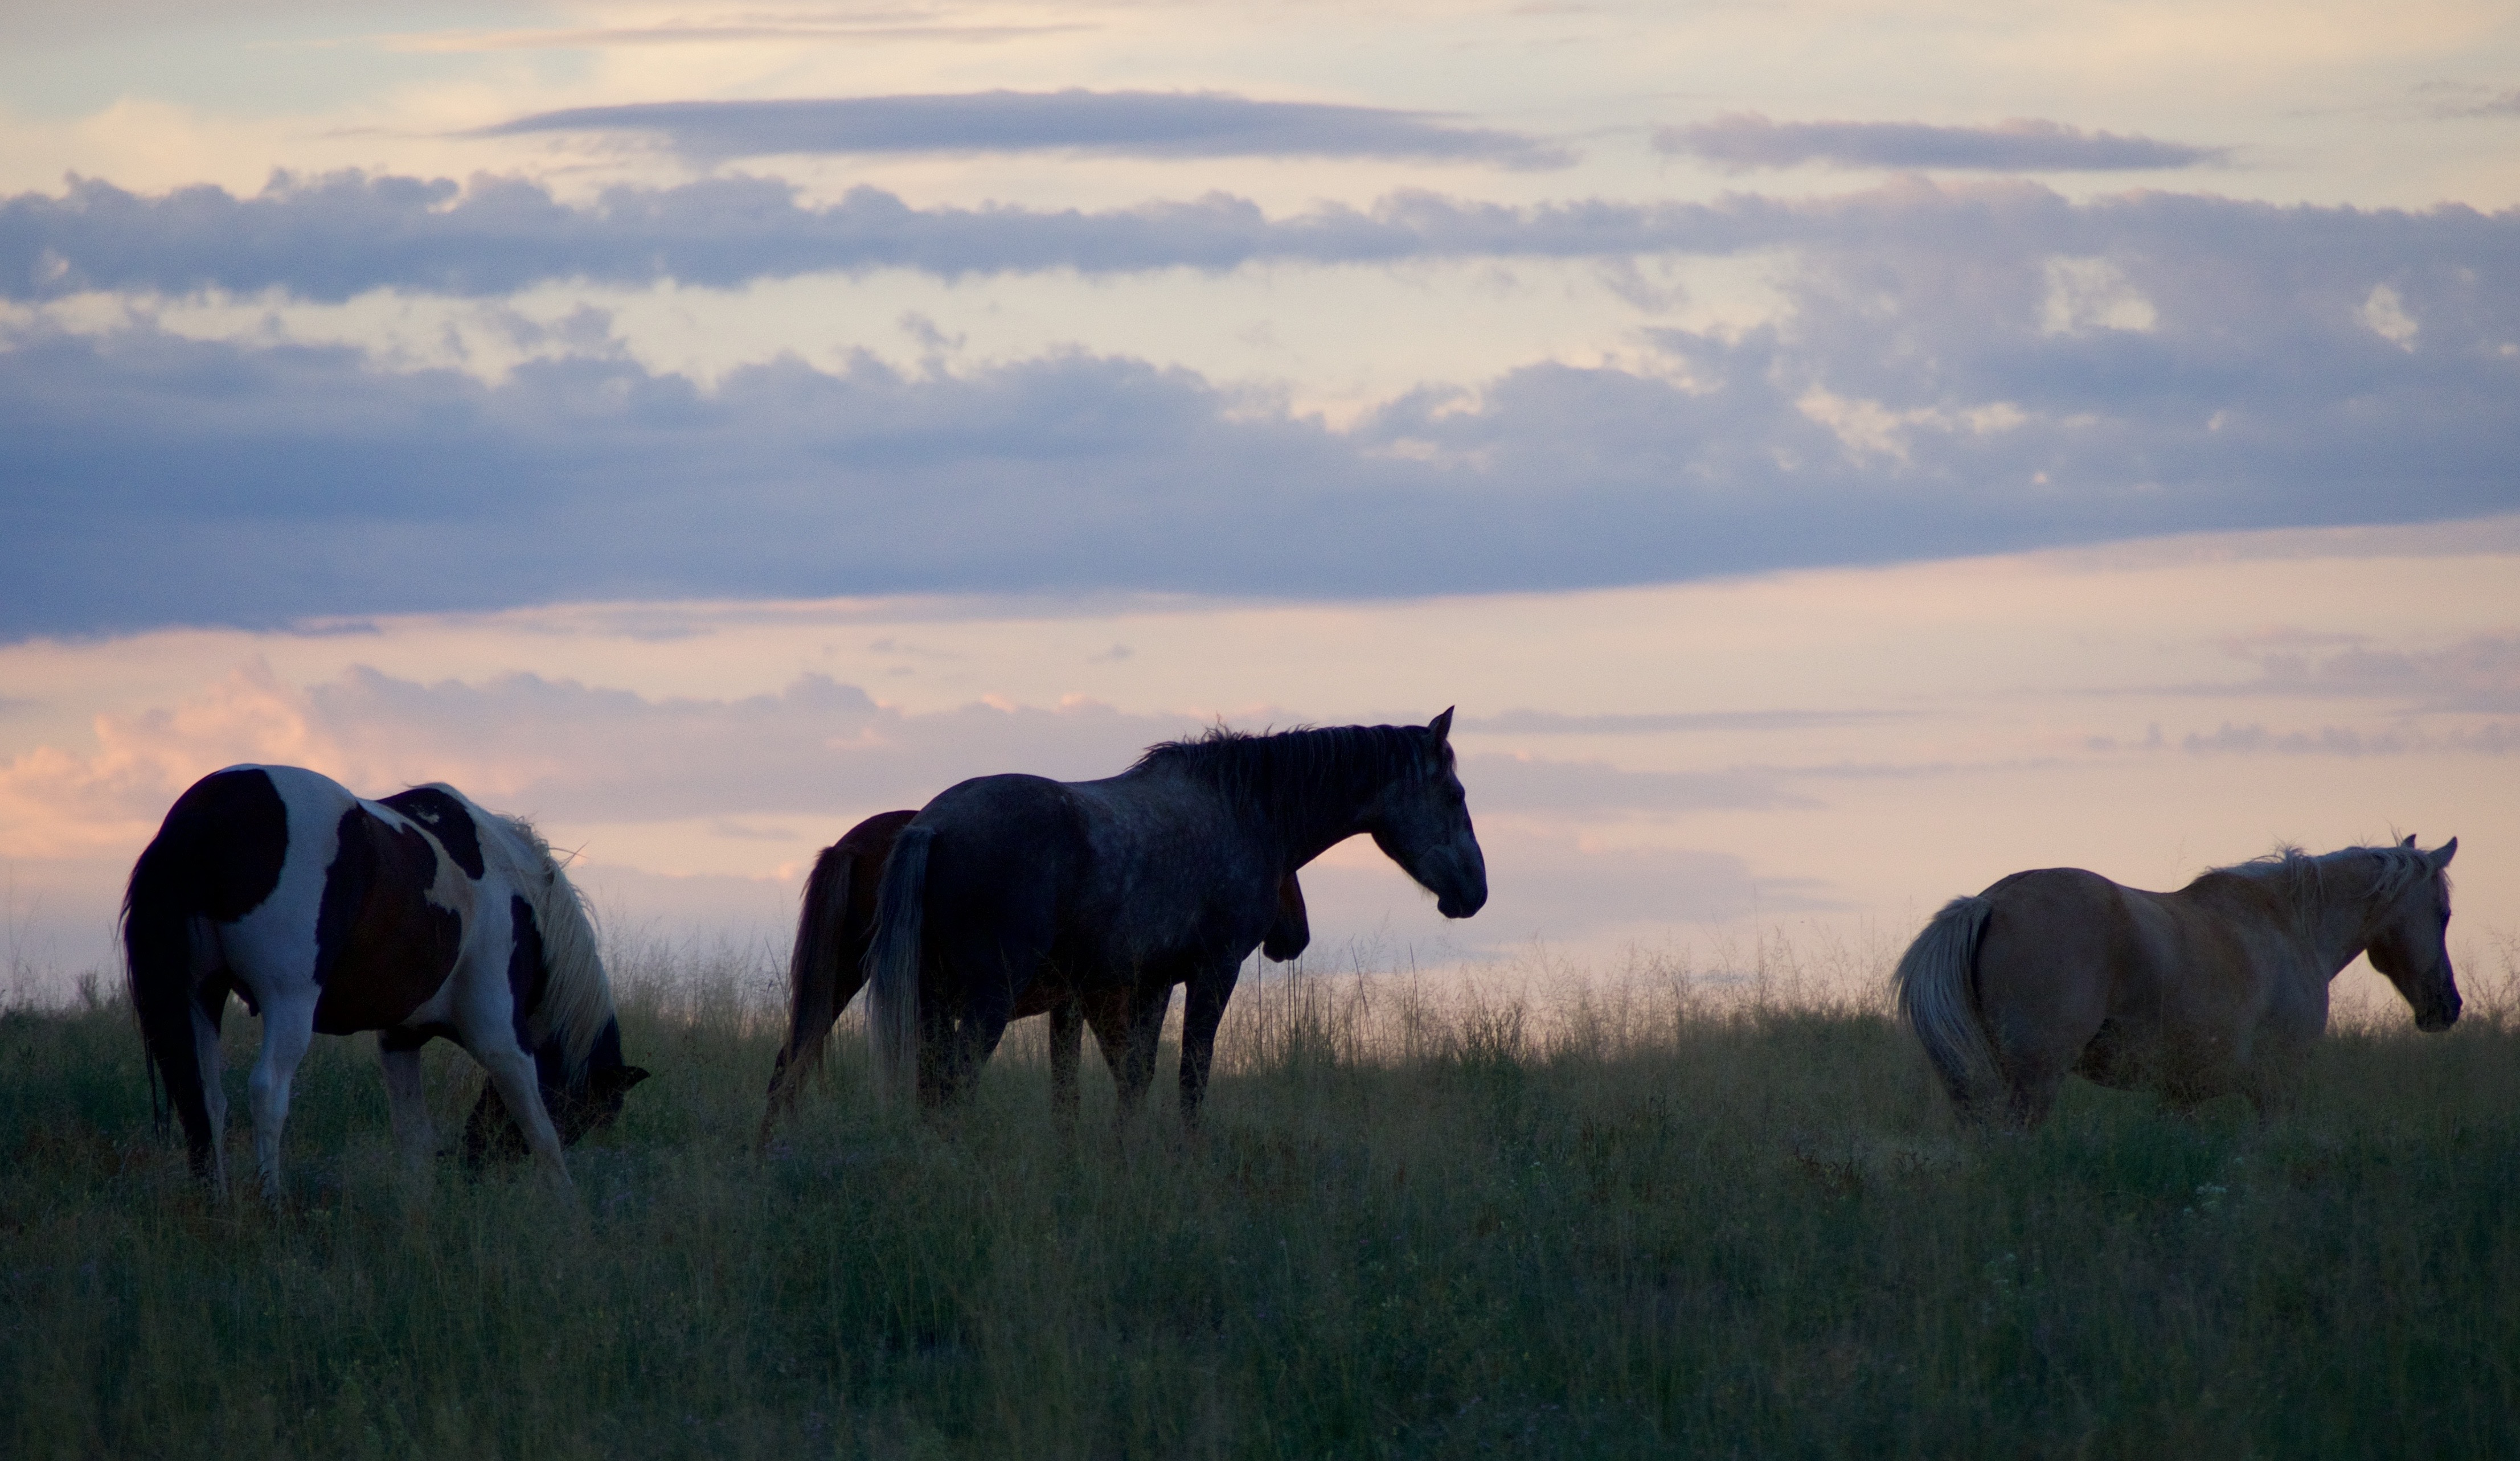
meadow, prairie, morning, wildlife, herd, pasture, grazing, horse, savanna, plain, elephant, grassland, habitat, safari, ecosystem, steppe, natural environment, atmospheric phenomenon, horse like mammal, mustang horse, elephants and mammoths